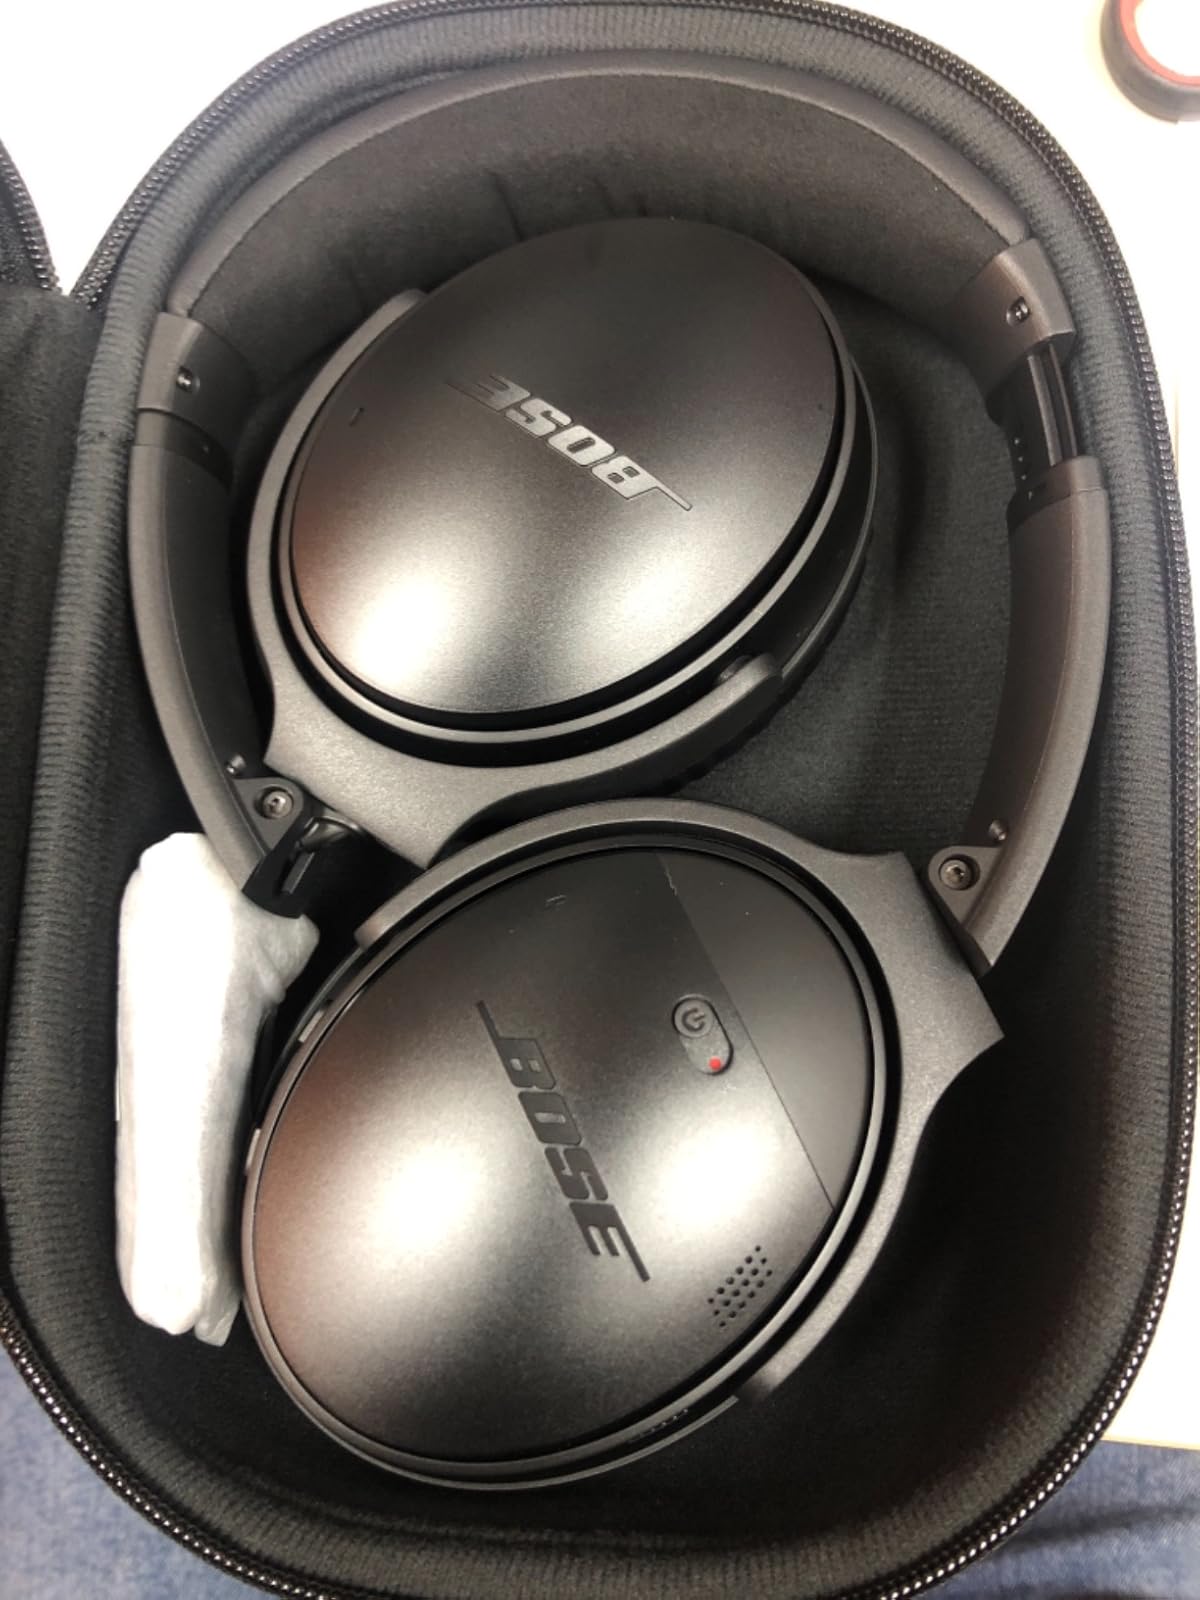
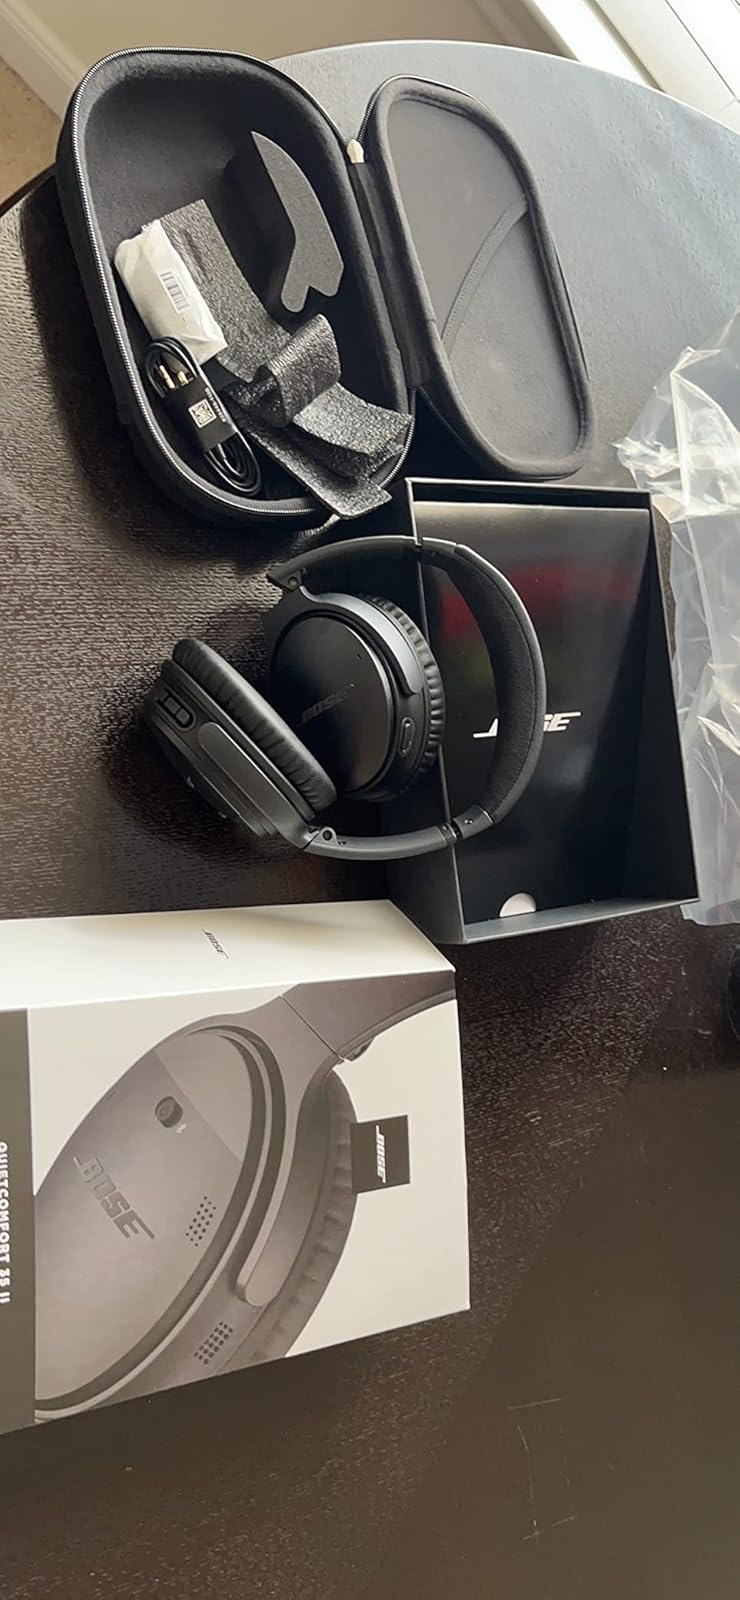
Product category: headphones
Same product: yes